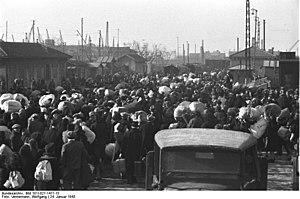
La présence de Juifs à Marseille est attestée dès le VIᵉ siècle par Grégoire de Tours, mais il est probable qu'elle remonte à l'Empire romain.